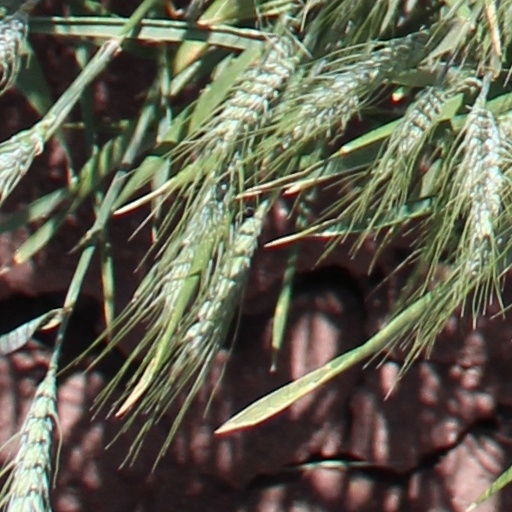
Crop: wheat